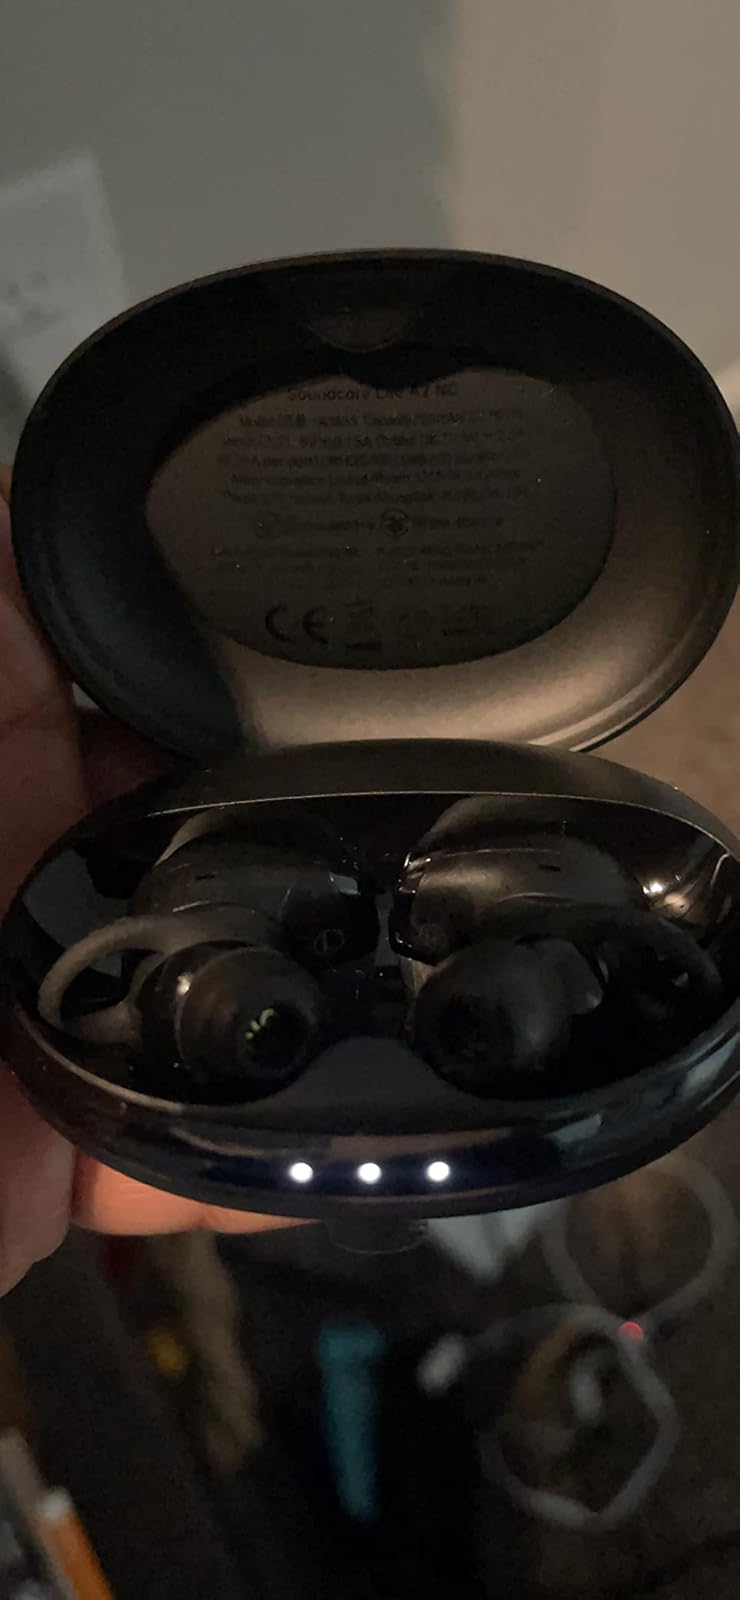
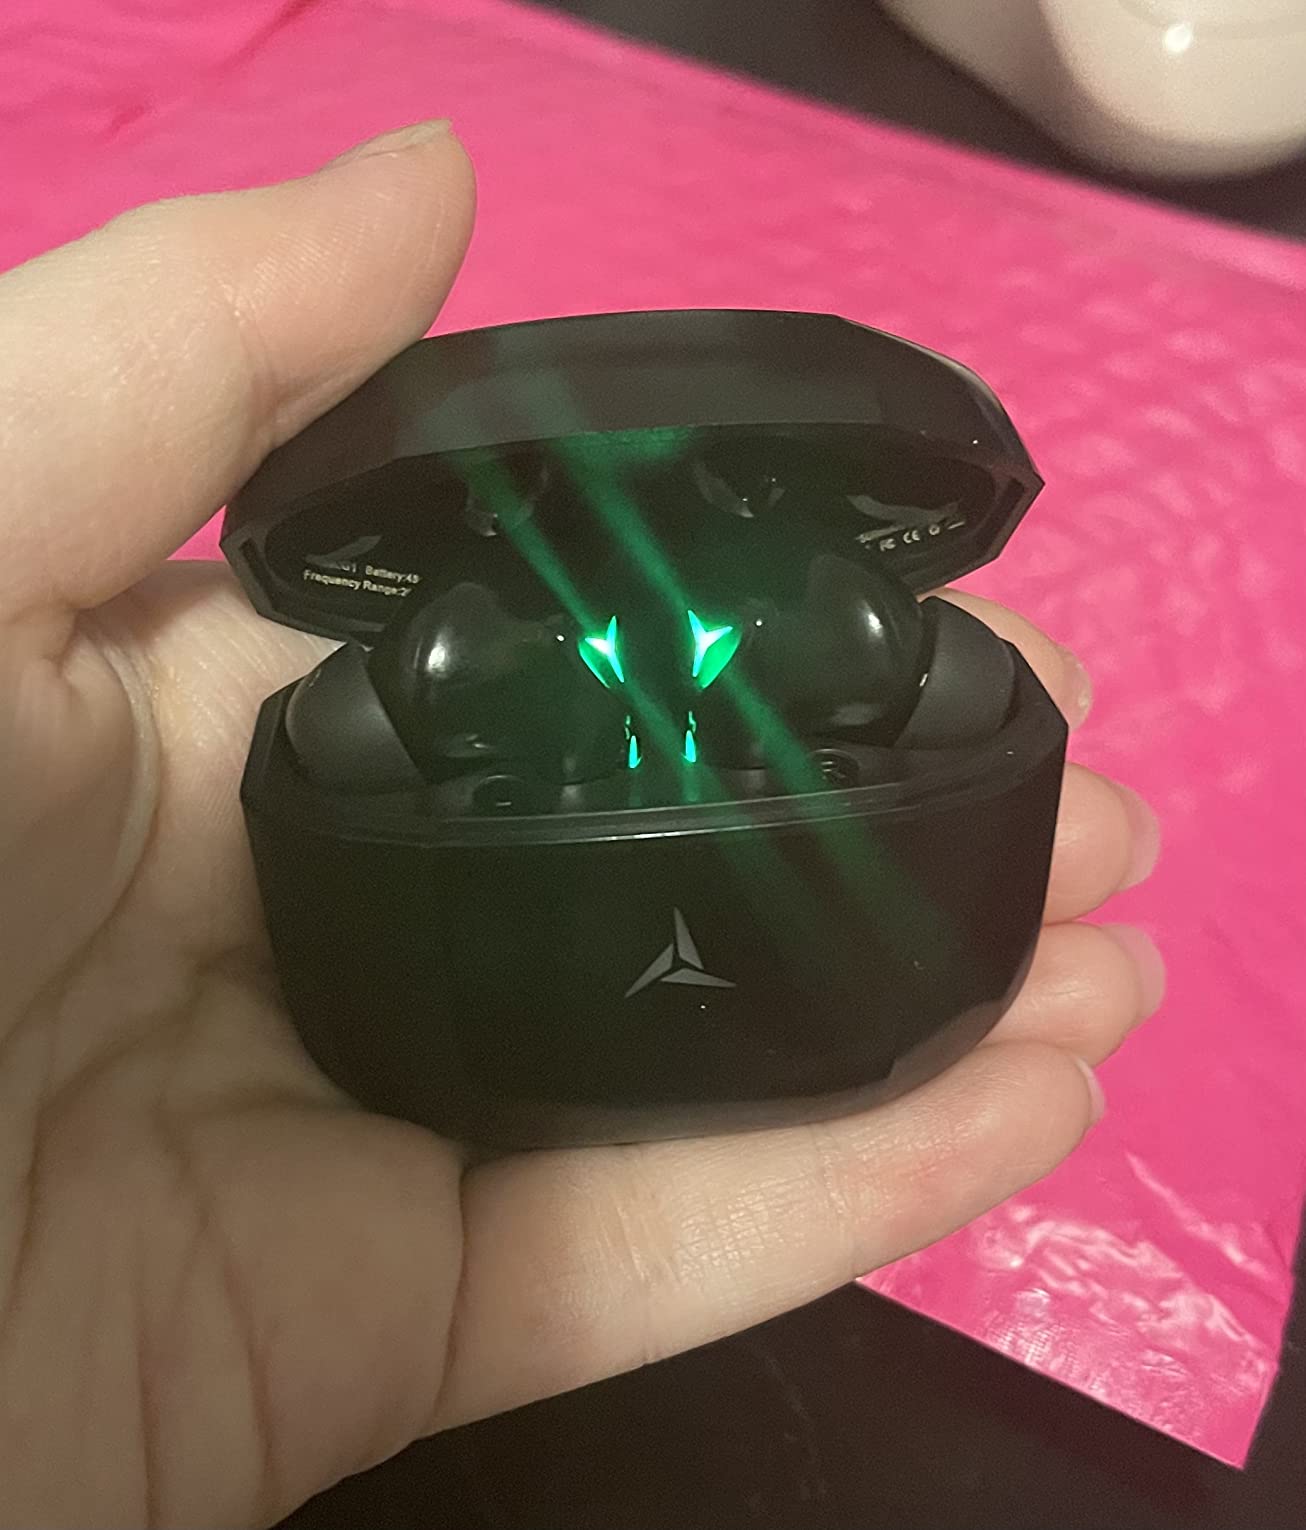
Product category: earbuds
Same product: no